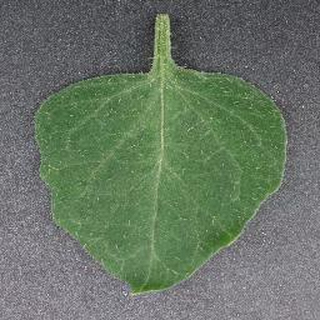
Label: healthy_tomato